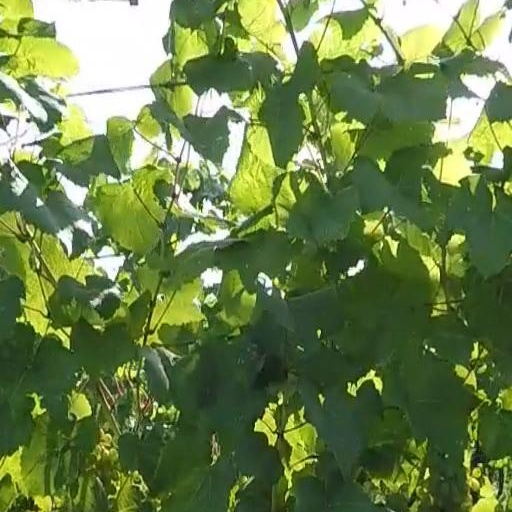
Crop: grape